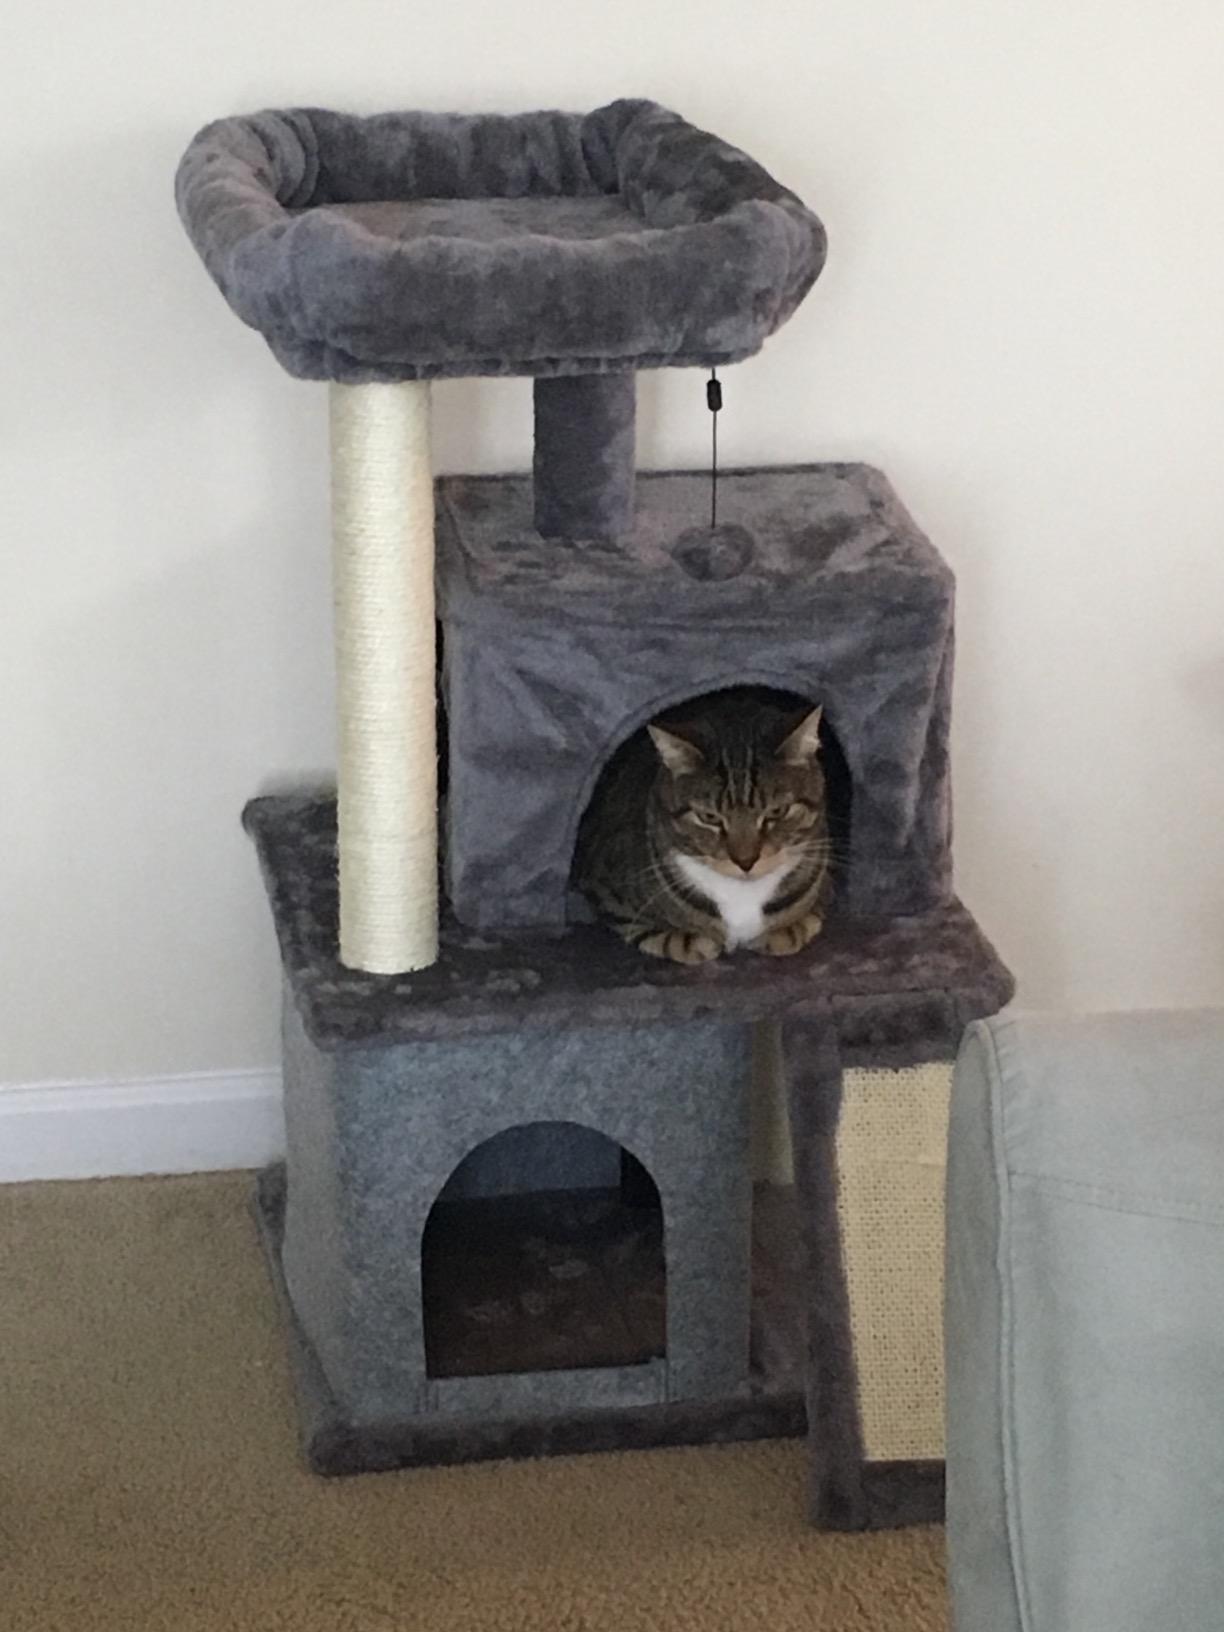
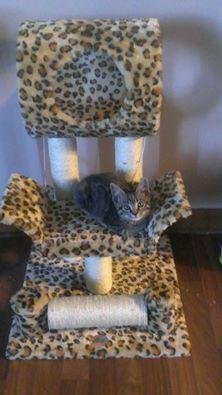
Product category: items_cat tree
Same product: no